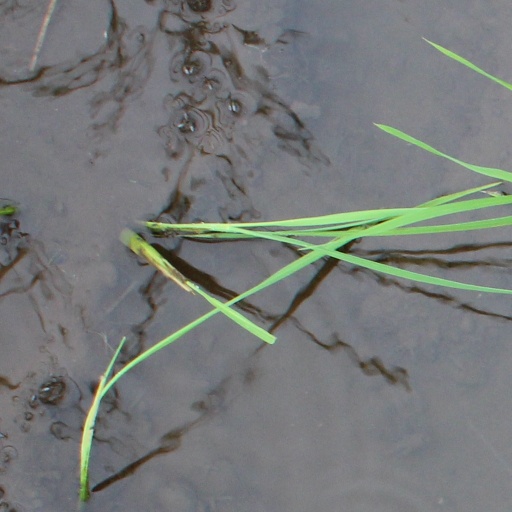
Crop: rice